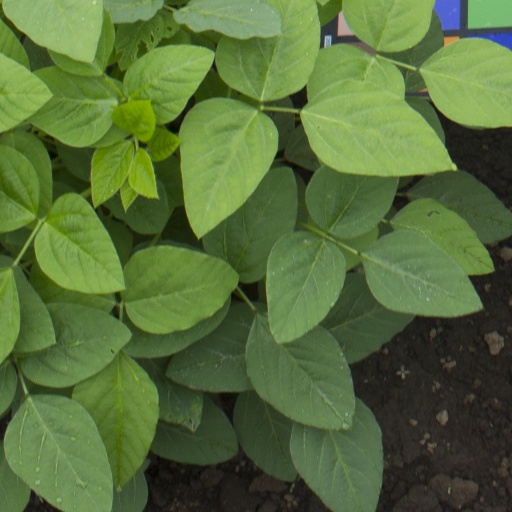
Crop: soybean